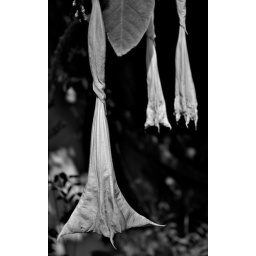
Datura flowers in the garden. One of the strongest hallucinogenic plants available. No 5